Alfaguara project

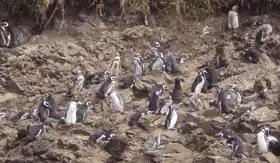
Penguins on the Islote 1 Puñihuil

The coastal community has been involved in whale spotting and in developing responsible marine ecotourism, thus contributing to the conservation program while benefiting from it economically.